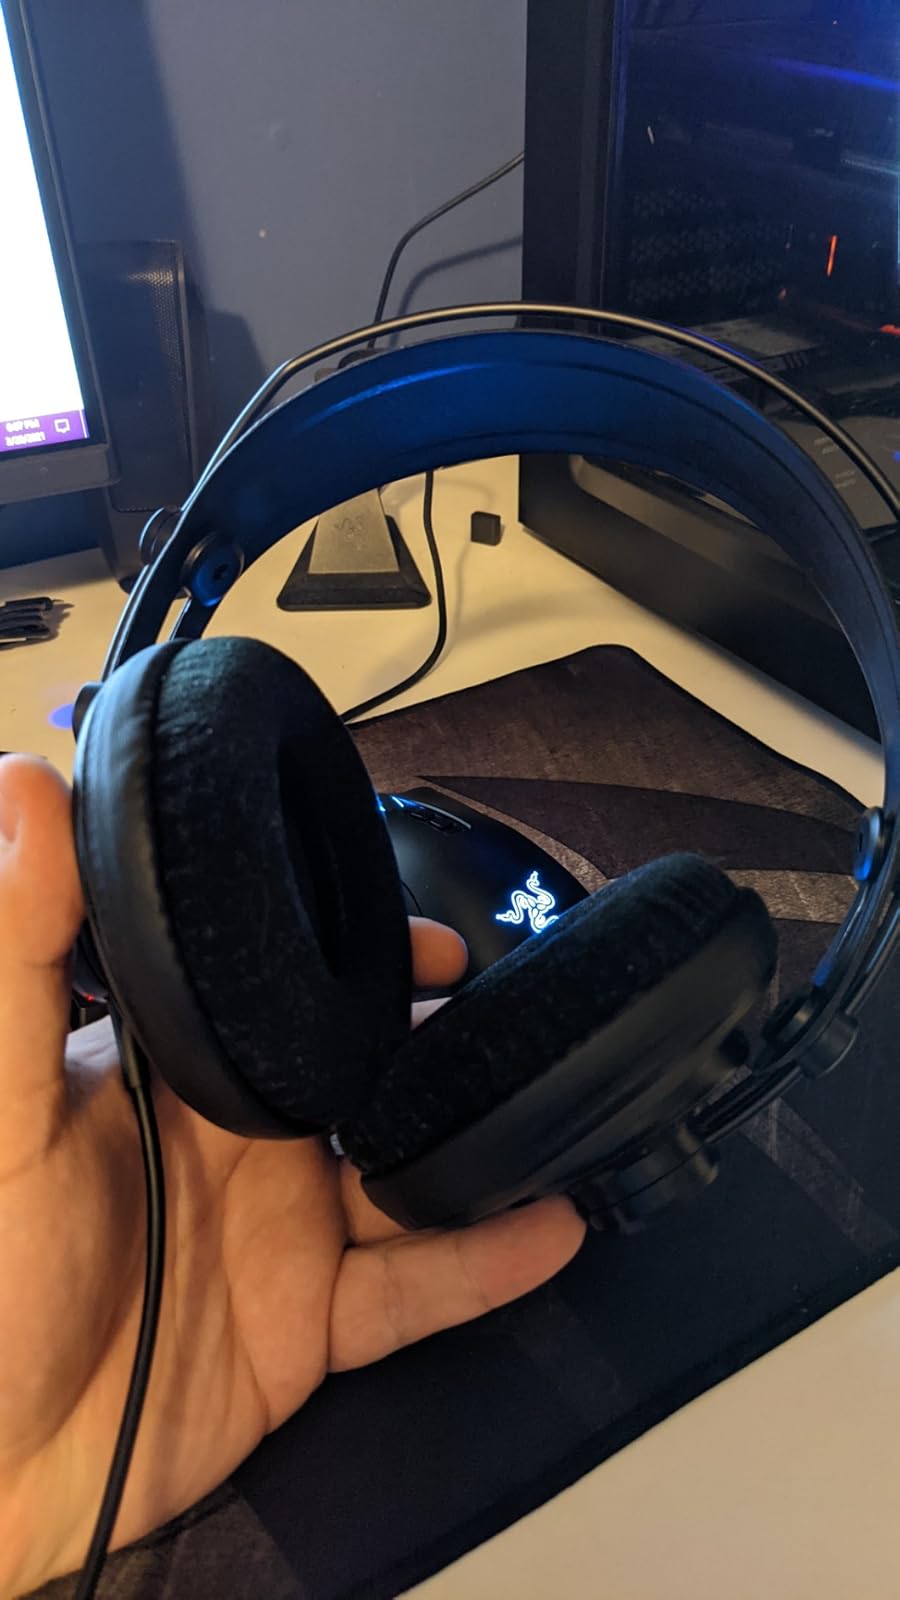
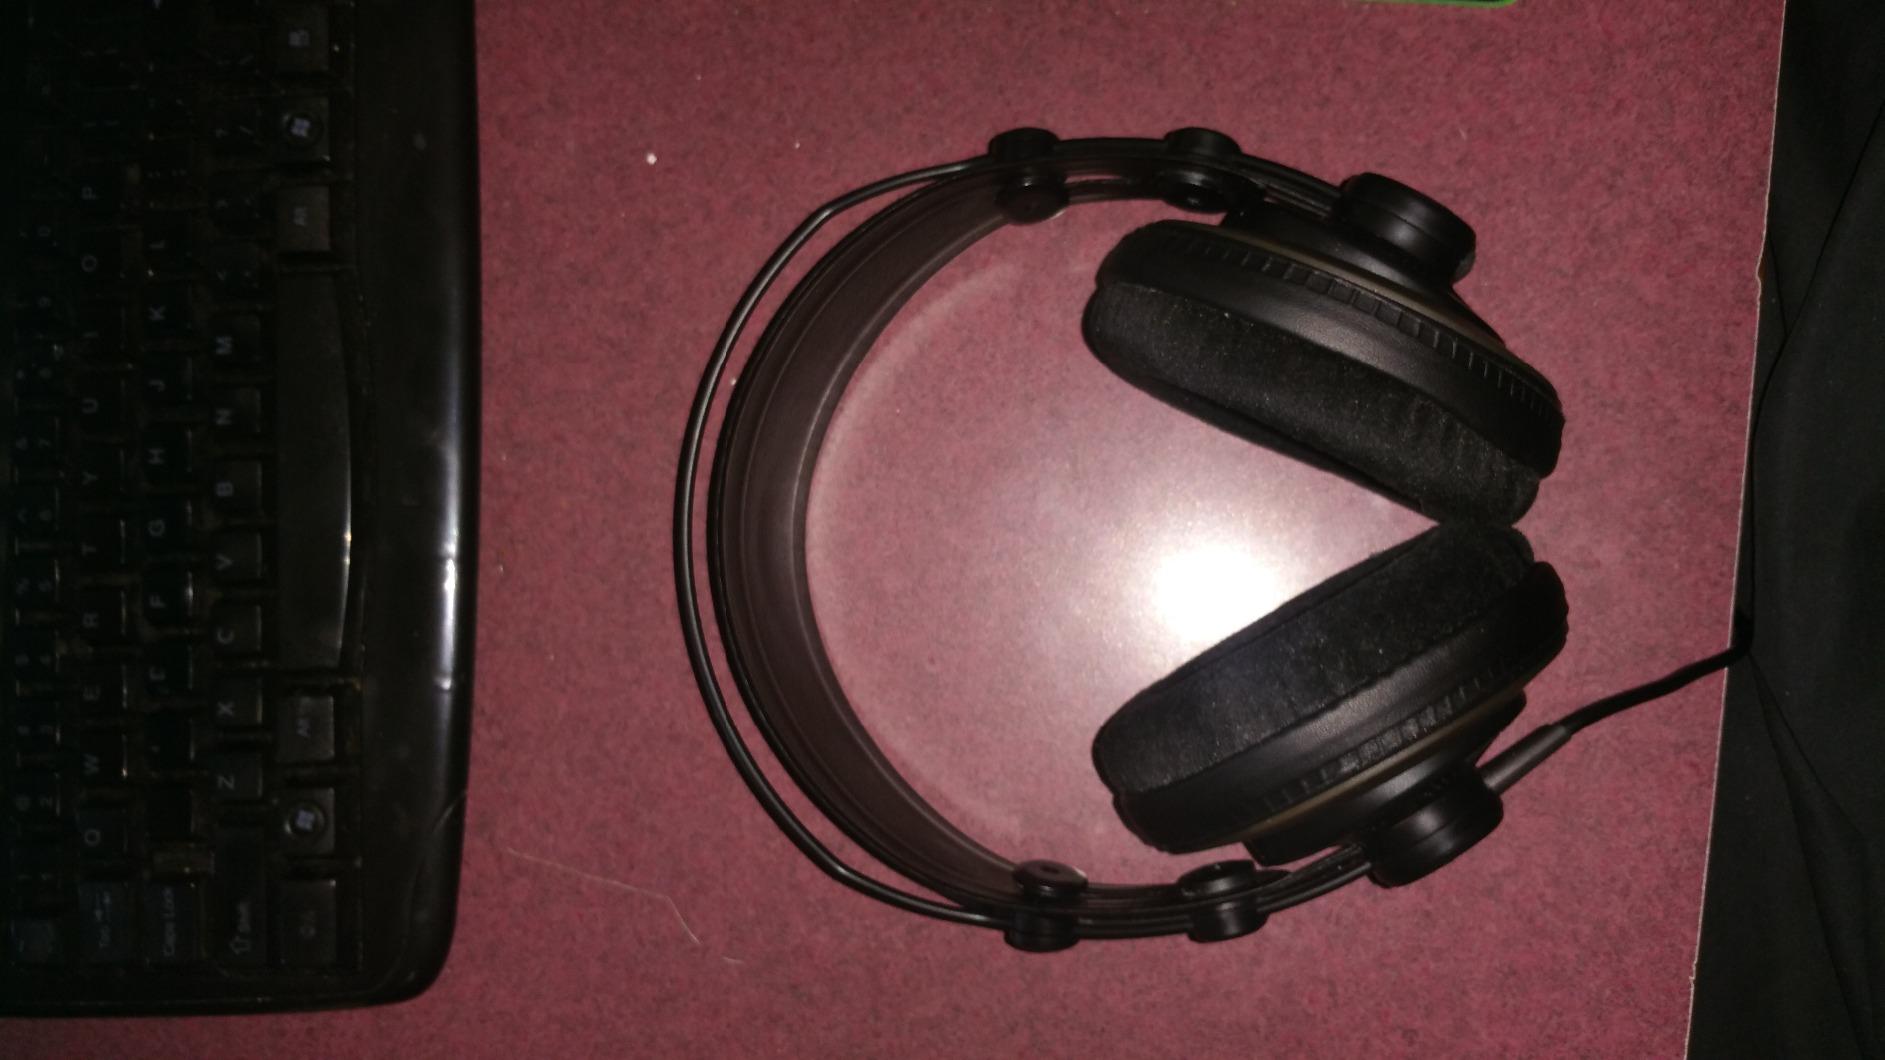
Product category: headphones
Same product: yes